Gate of China, Beijing

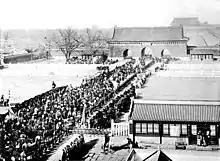
An imperial procession entering the Imperial City through the Great Qing Gate (later renamed the Gate of China) in 1902.

The Gate of China was a historical ceremonial gateway in Beijing, China, located near the center of latter-day Tiananmen Square. It was demolished in 1954. This gate formed the southern gate of the Imperial City during the Ming and Qing dynasties. It was situated on the central axis of Beijing, to the north of Zhengyang Gate, and south of Tiananmen. Unlike these two defensive gates, the Gate of China was a purely ceremonial gateway, with no ramparts, but was a brick-stone structure with three gateways.